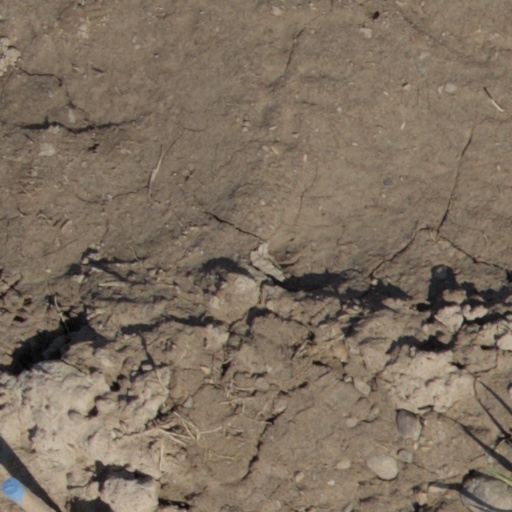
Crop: wheat